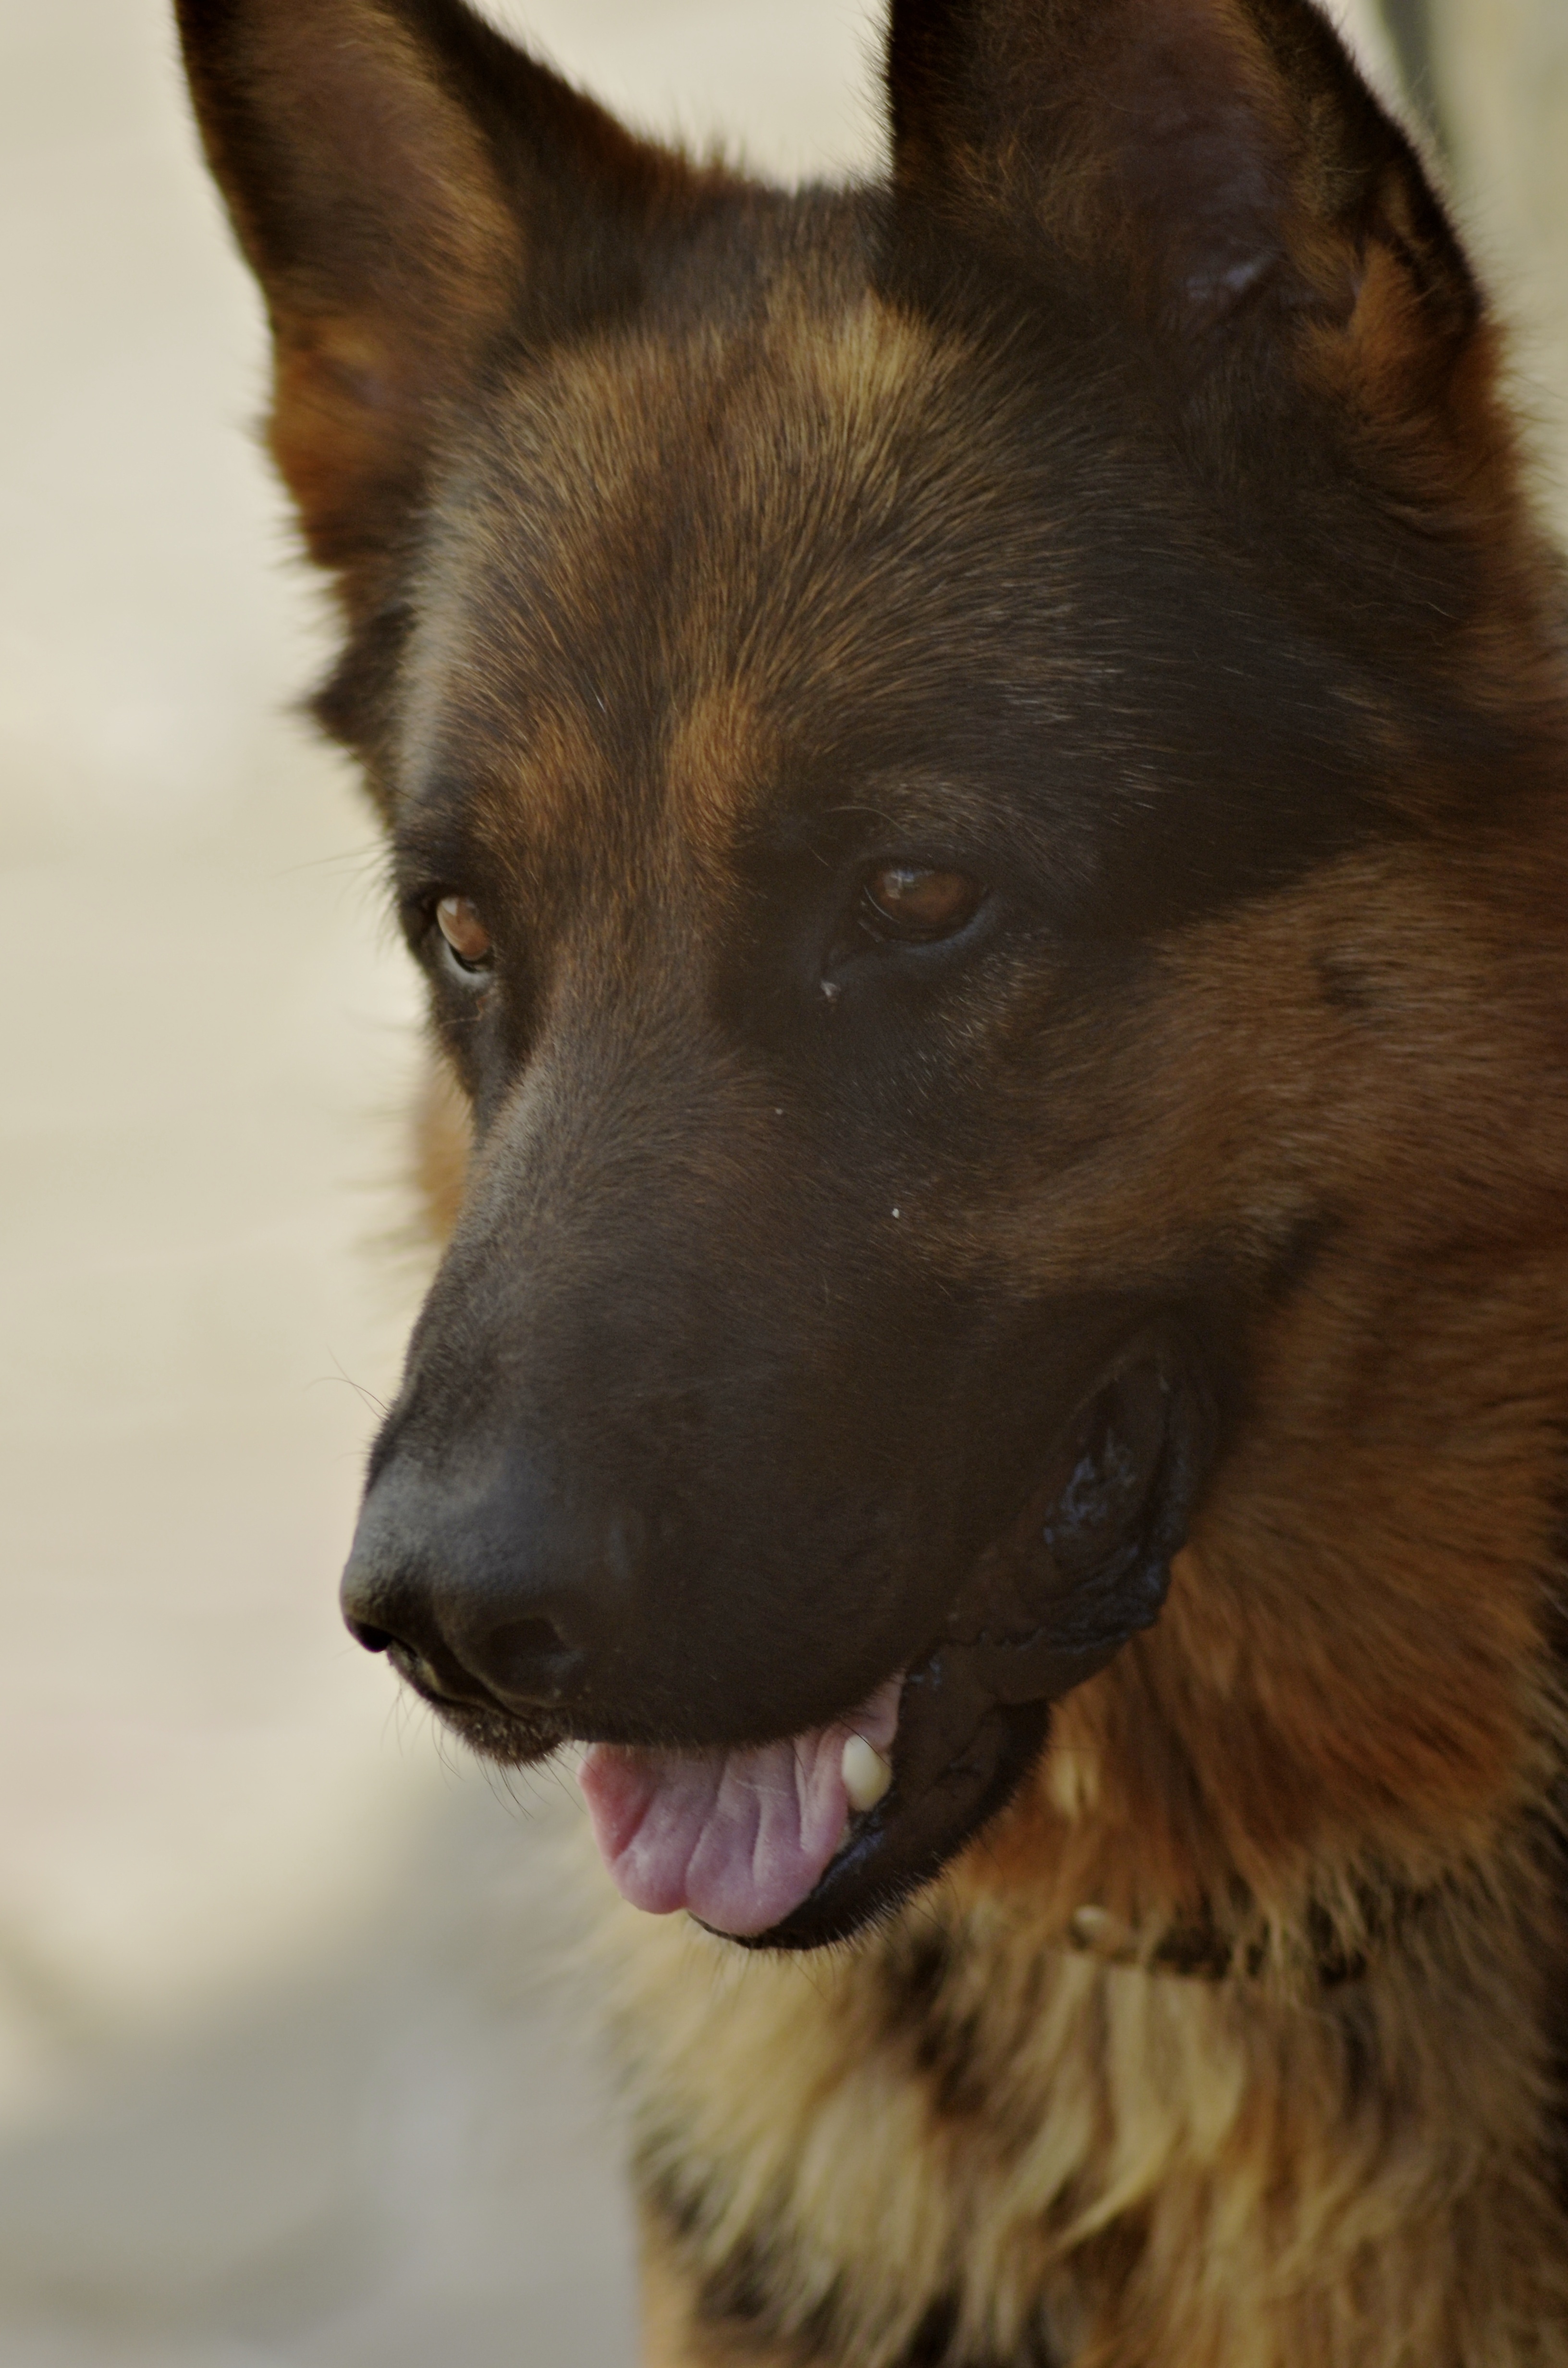
puppy, dog, animal, cute, canine, pet, portrait, mammal, friendship, german shepherd, close up, dogs, vertebrate, dog breed, old german shepherd dog, dog like mammal, carnivoran, dog breed group, german shepherd dog, tervuren